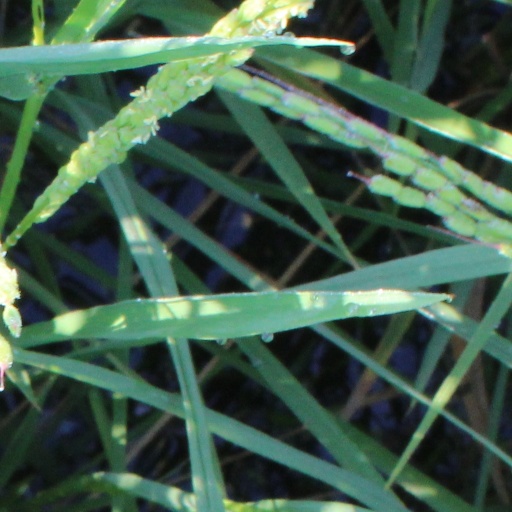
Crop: rice